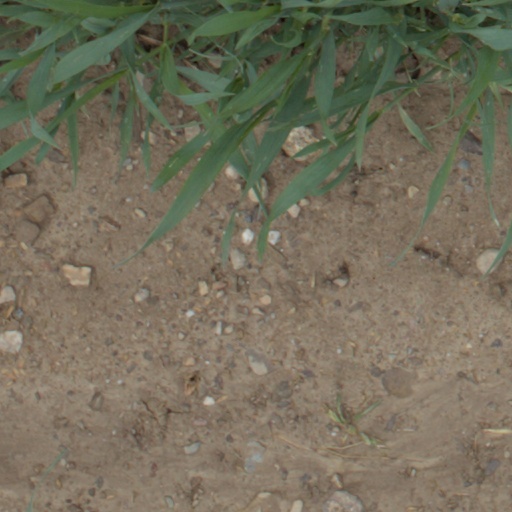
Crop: wheat